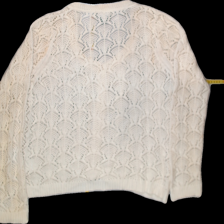
View: back
Type: Cardigan
Category: Ladies
Brand: Ellos
Colors: White
Material: 66%acrylic 34%cotton
Pattern: Plain
Cut: Regular, C-collar
Season: All
Trend: No trend
Stains: Yes
Price range: <50
Recommended usage: Export